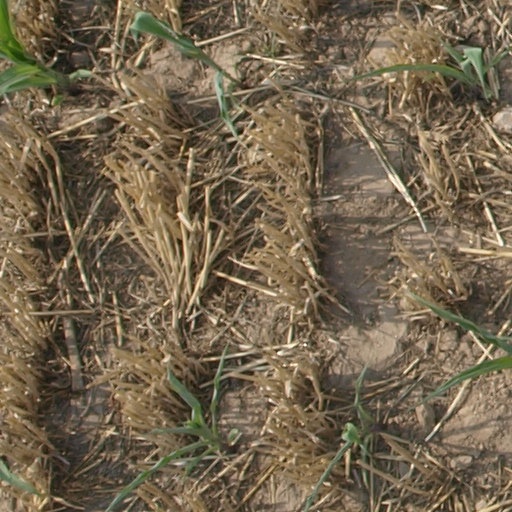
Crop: maize; corn